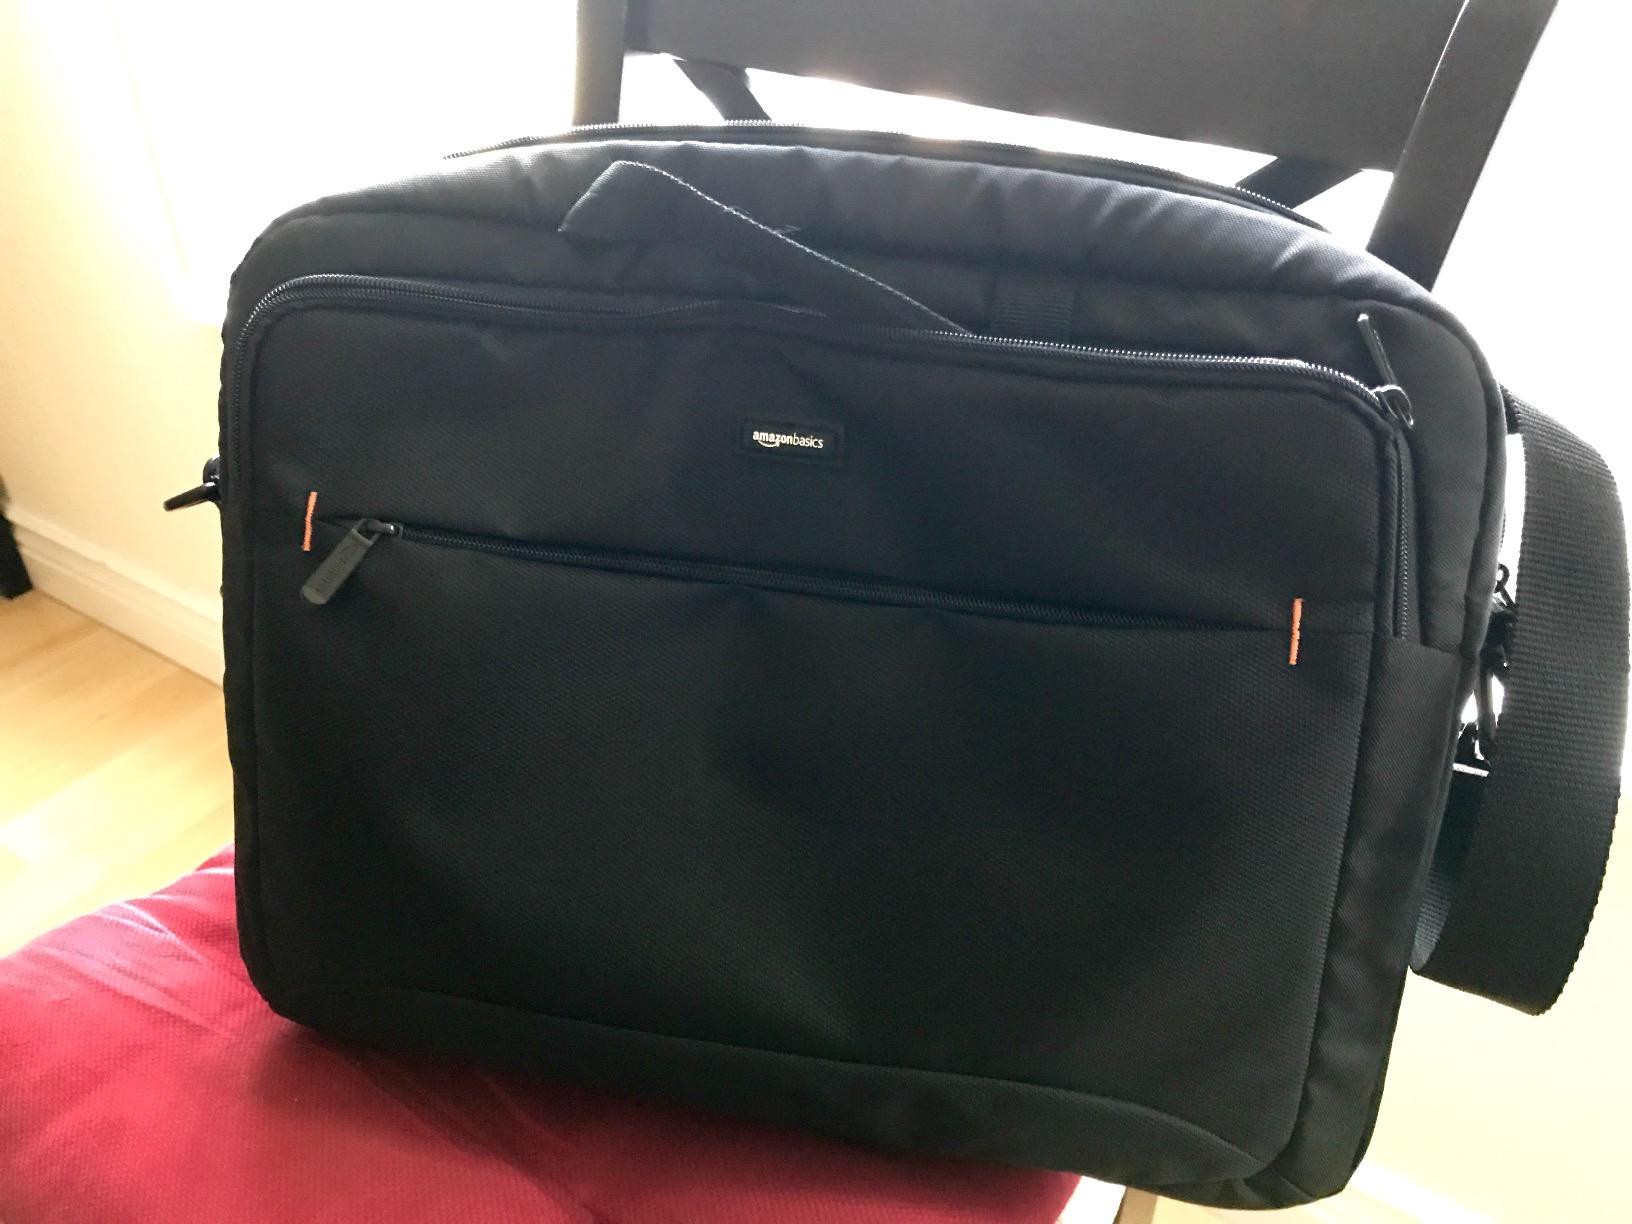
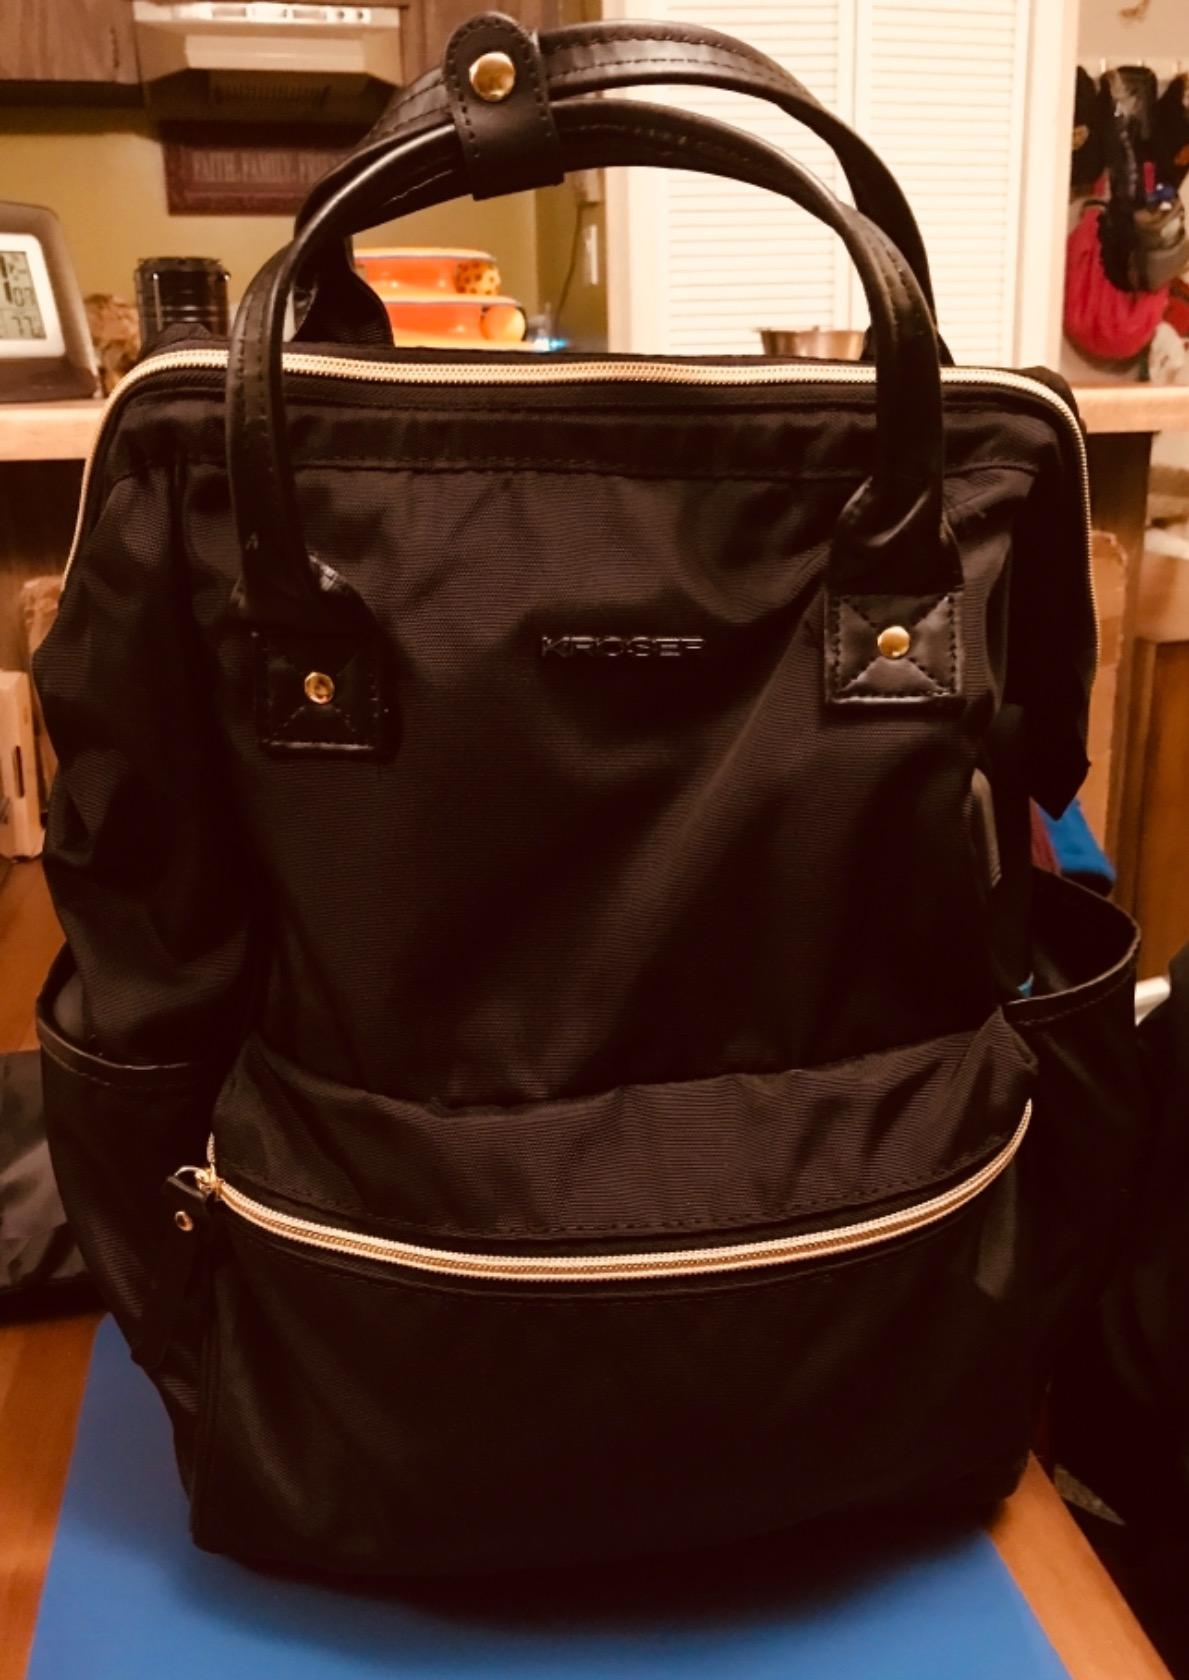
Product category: bag
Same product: no